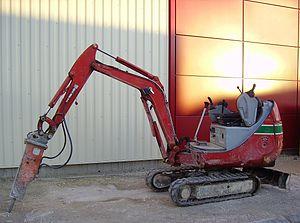
Brise-roche hydraulique (BRH) NPK (modèle GH-07
Un brise-roche hydraulique est un outil se connectant à l'extrémité du bras articulé d'une pelleteuse, destiné à l'abattage minier ou à l'abattage de roche ou à destruction d'obstacles durs.
La pelle mécanique hydraulique est un engin de chantier également connu sous le nom de pelle hydraulique, pelleteuse ou excavatrice. Quand elle est de petite taille, on parle de minipelle, de midipelle ou encore de micropelle.